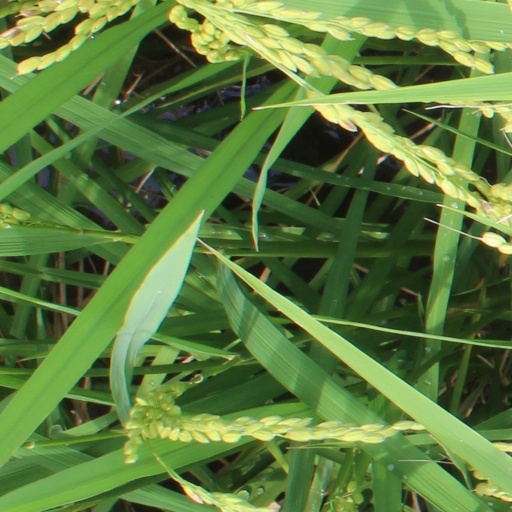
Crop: rice